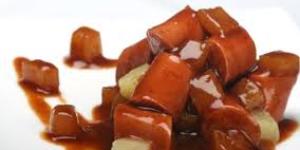
piqueo